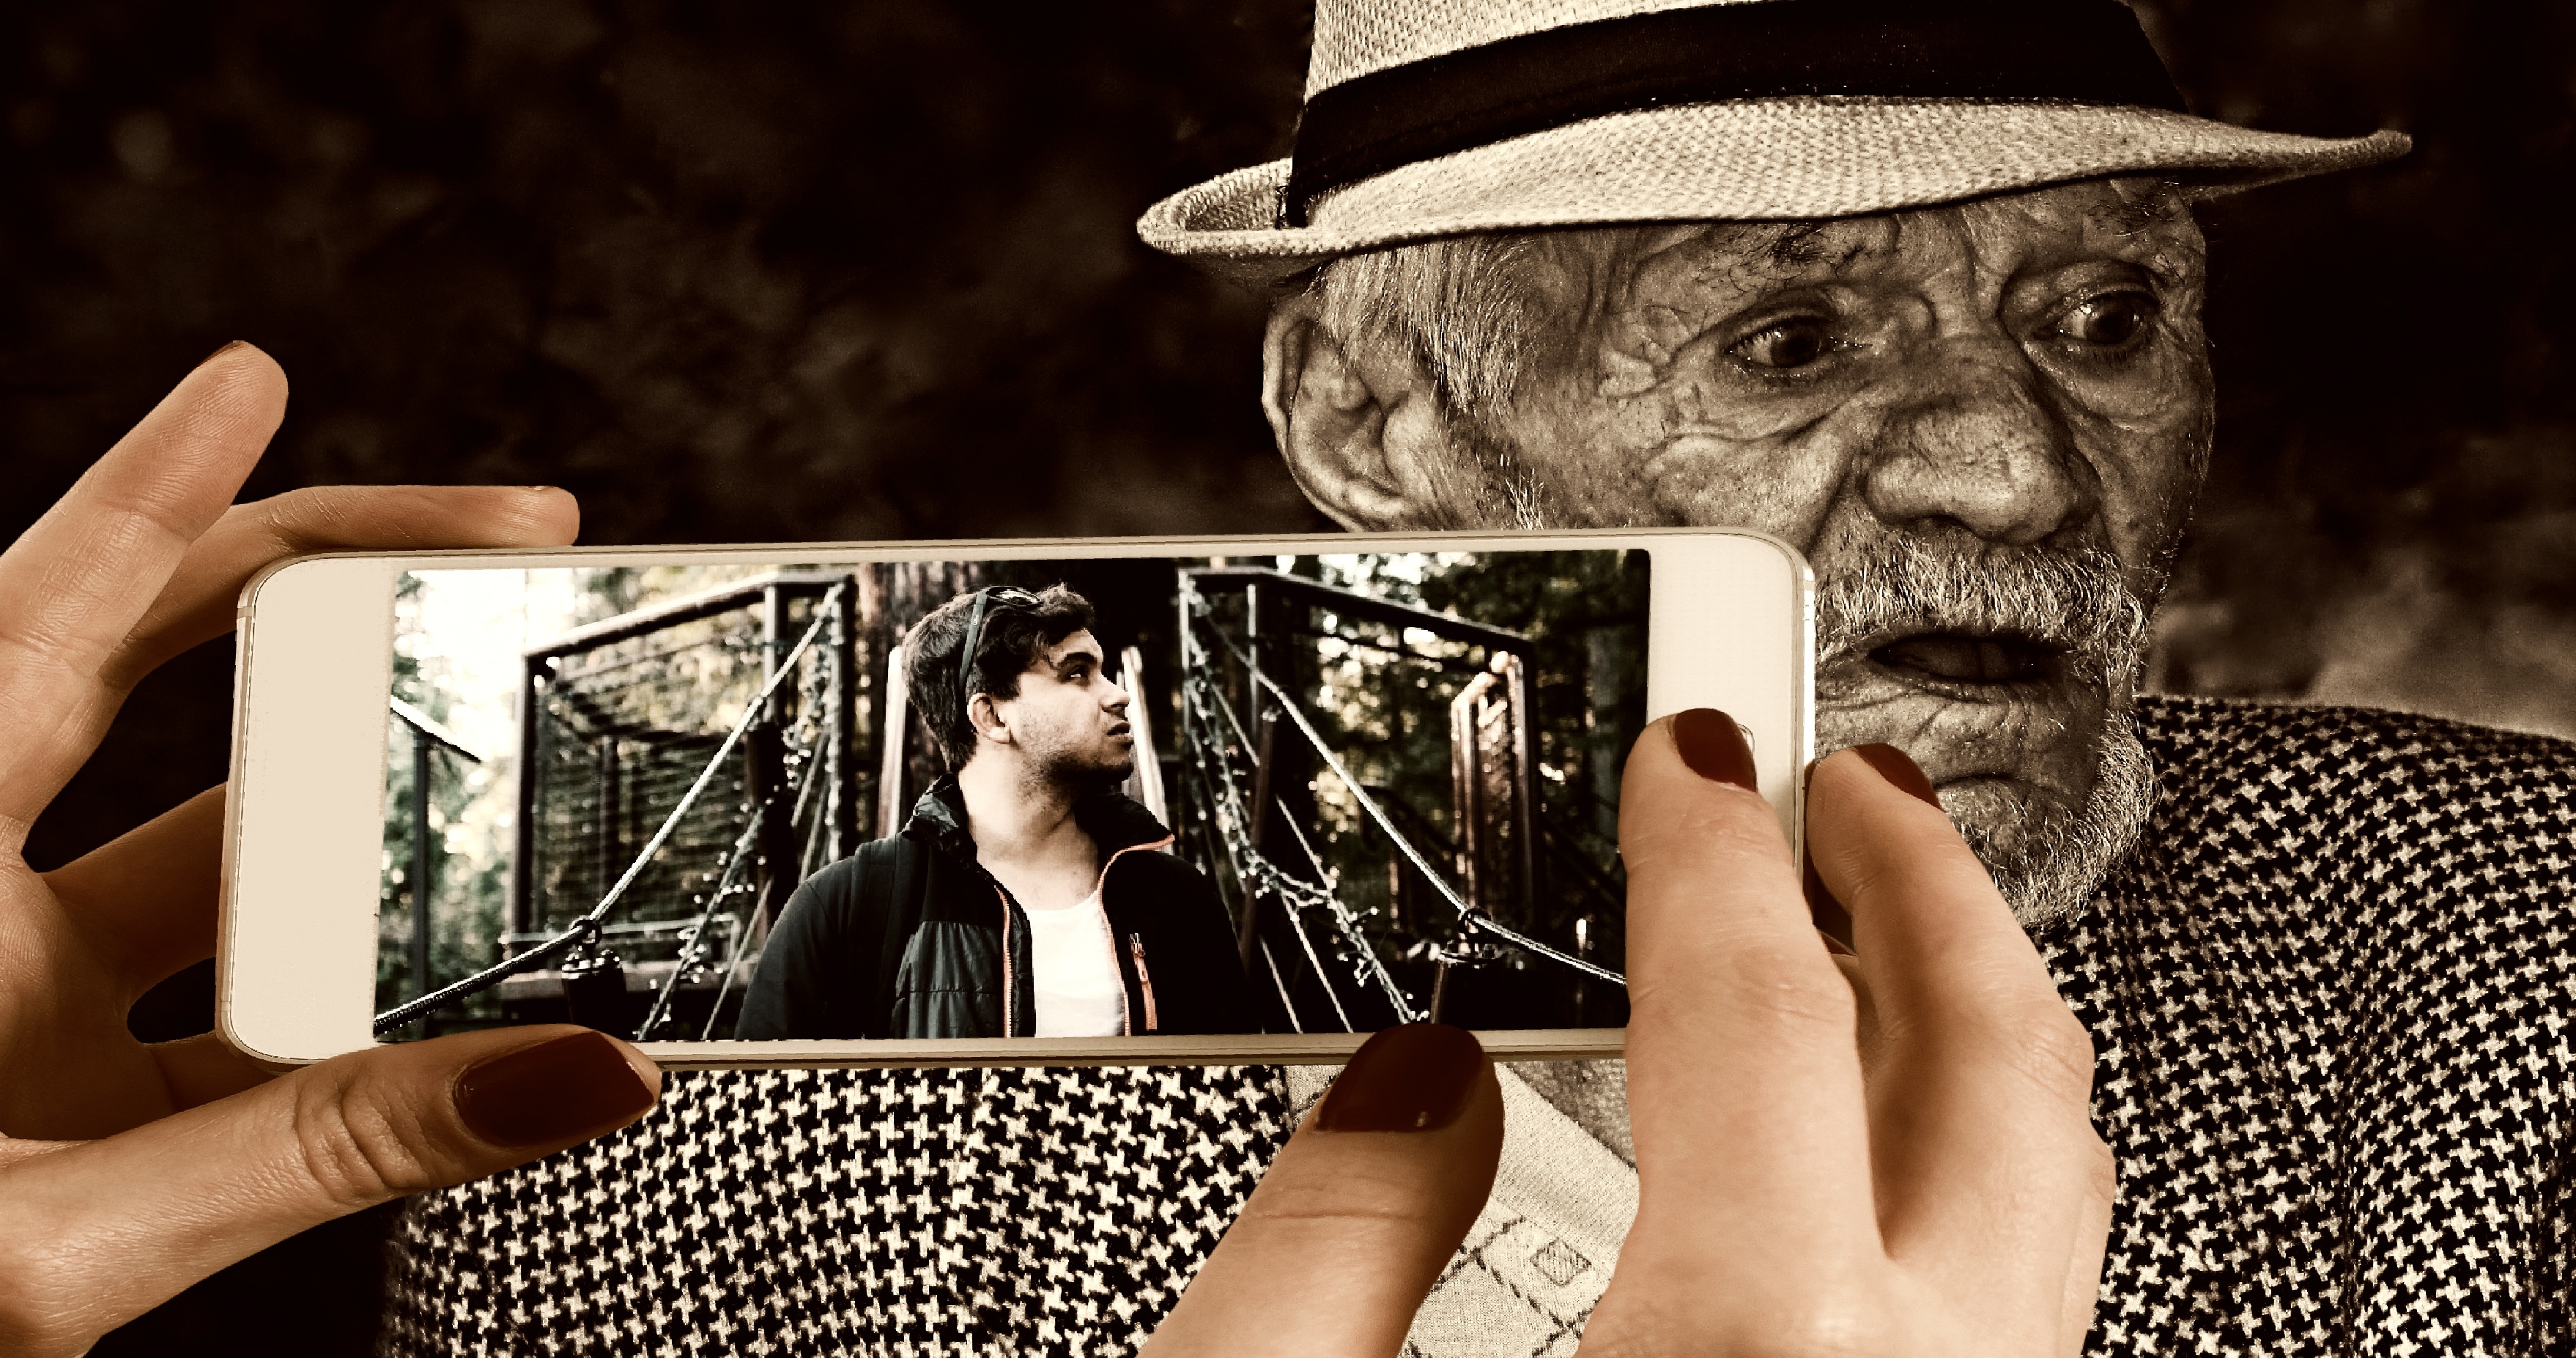
man, person, photography, old, male, portrait, young, fashion, old man, glasses, photograph, age, rusted, fold, young people, young man